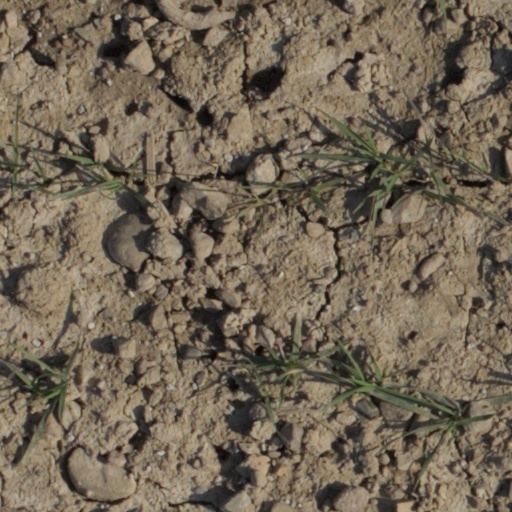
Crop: wheat